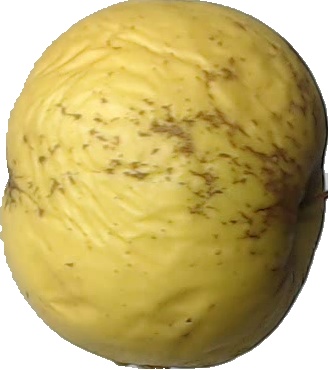
Label: apple_golden_1